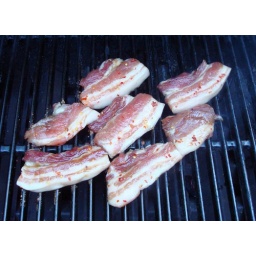
Marinated in fish sauce, brown sugar, garlic and chile flakes.